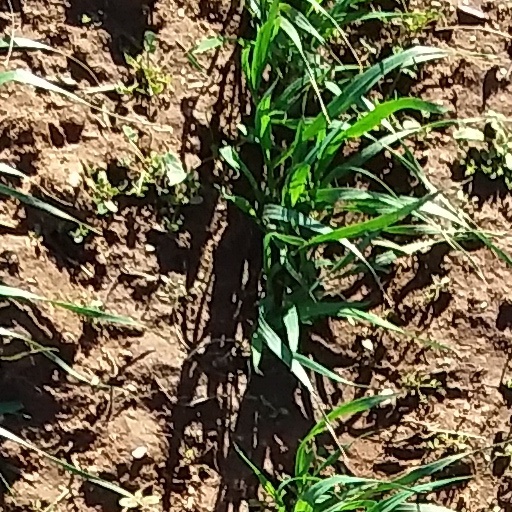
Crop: wheat